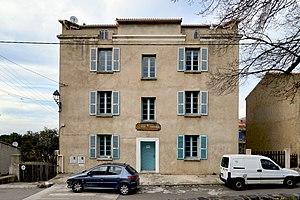
Galéria est une commune française située dans la circonscription départementale de la Haute-Corse et le territoire de la collectivité de Corse.